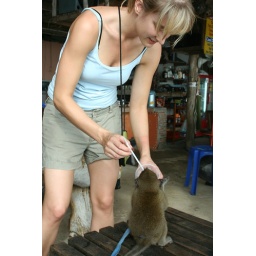
This monkey was so cute until he peed on Lisa and then smeared his poop all over the seat.